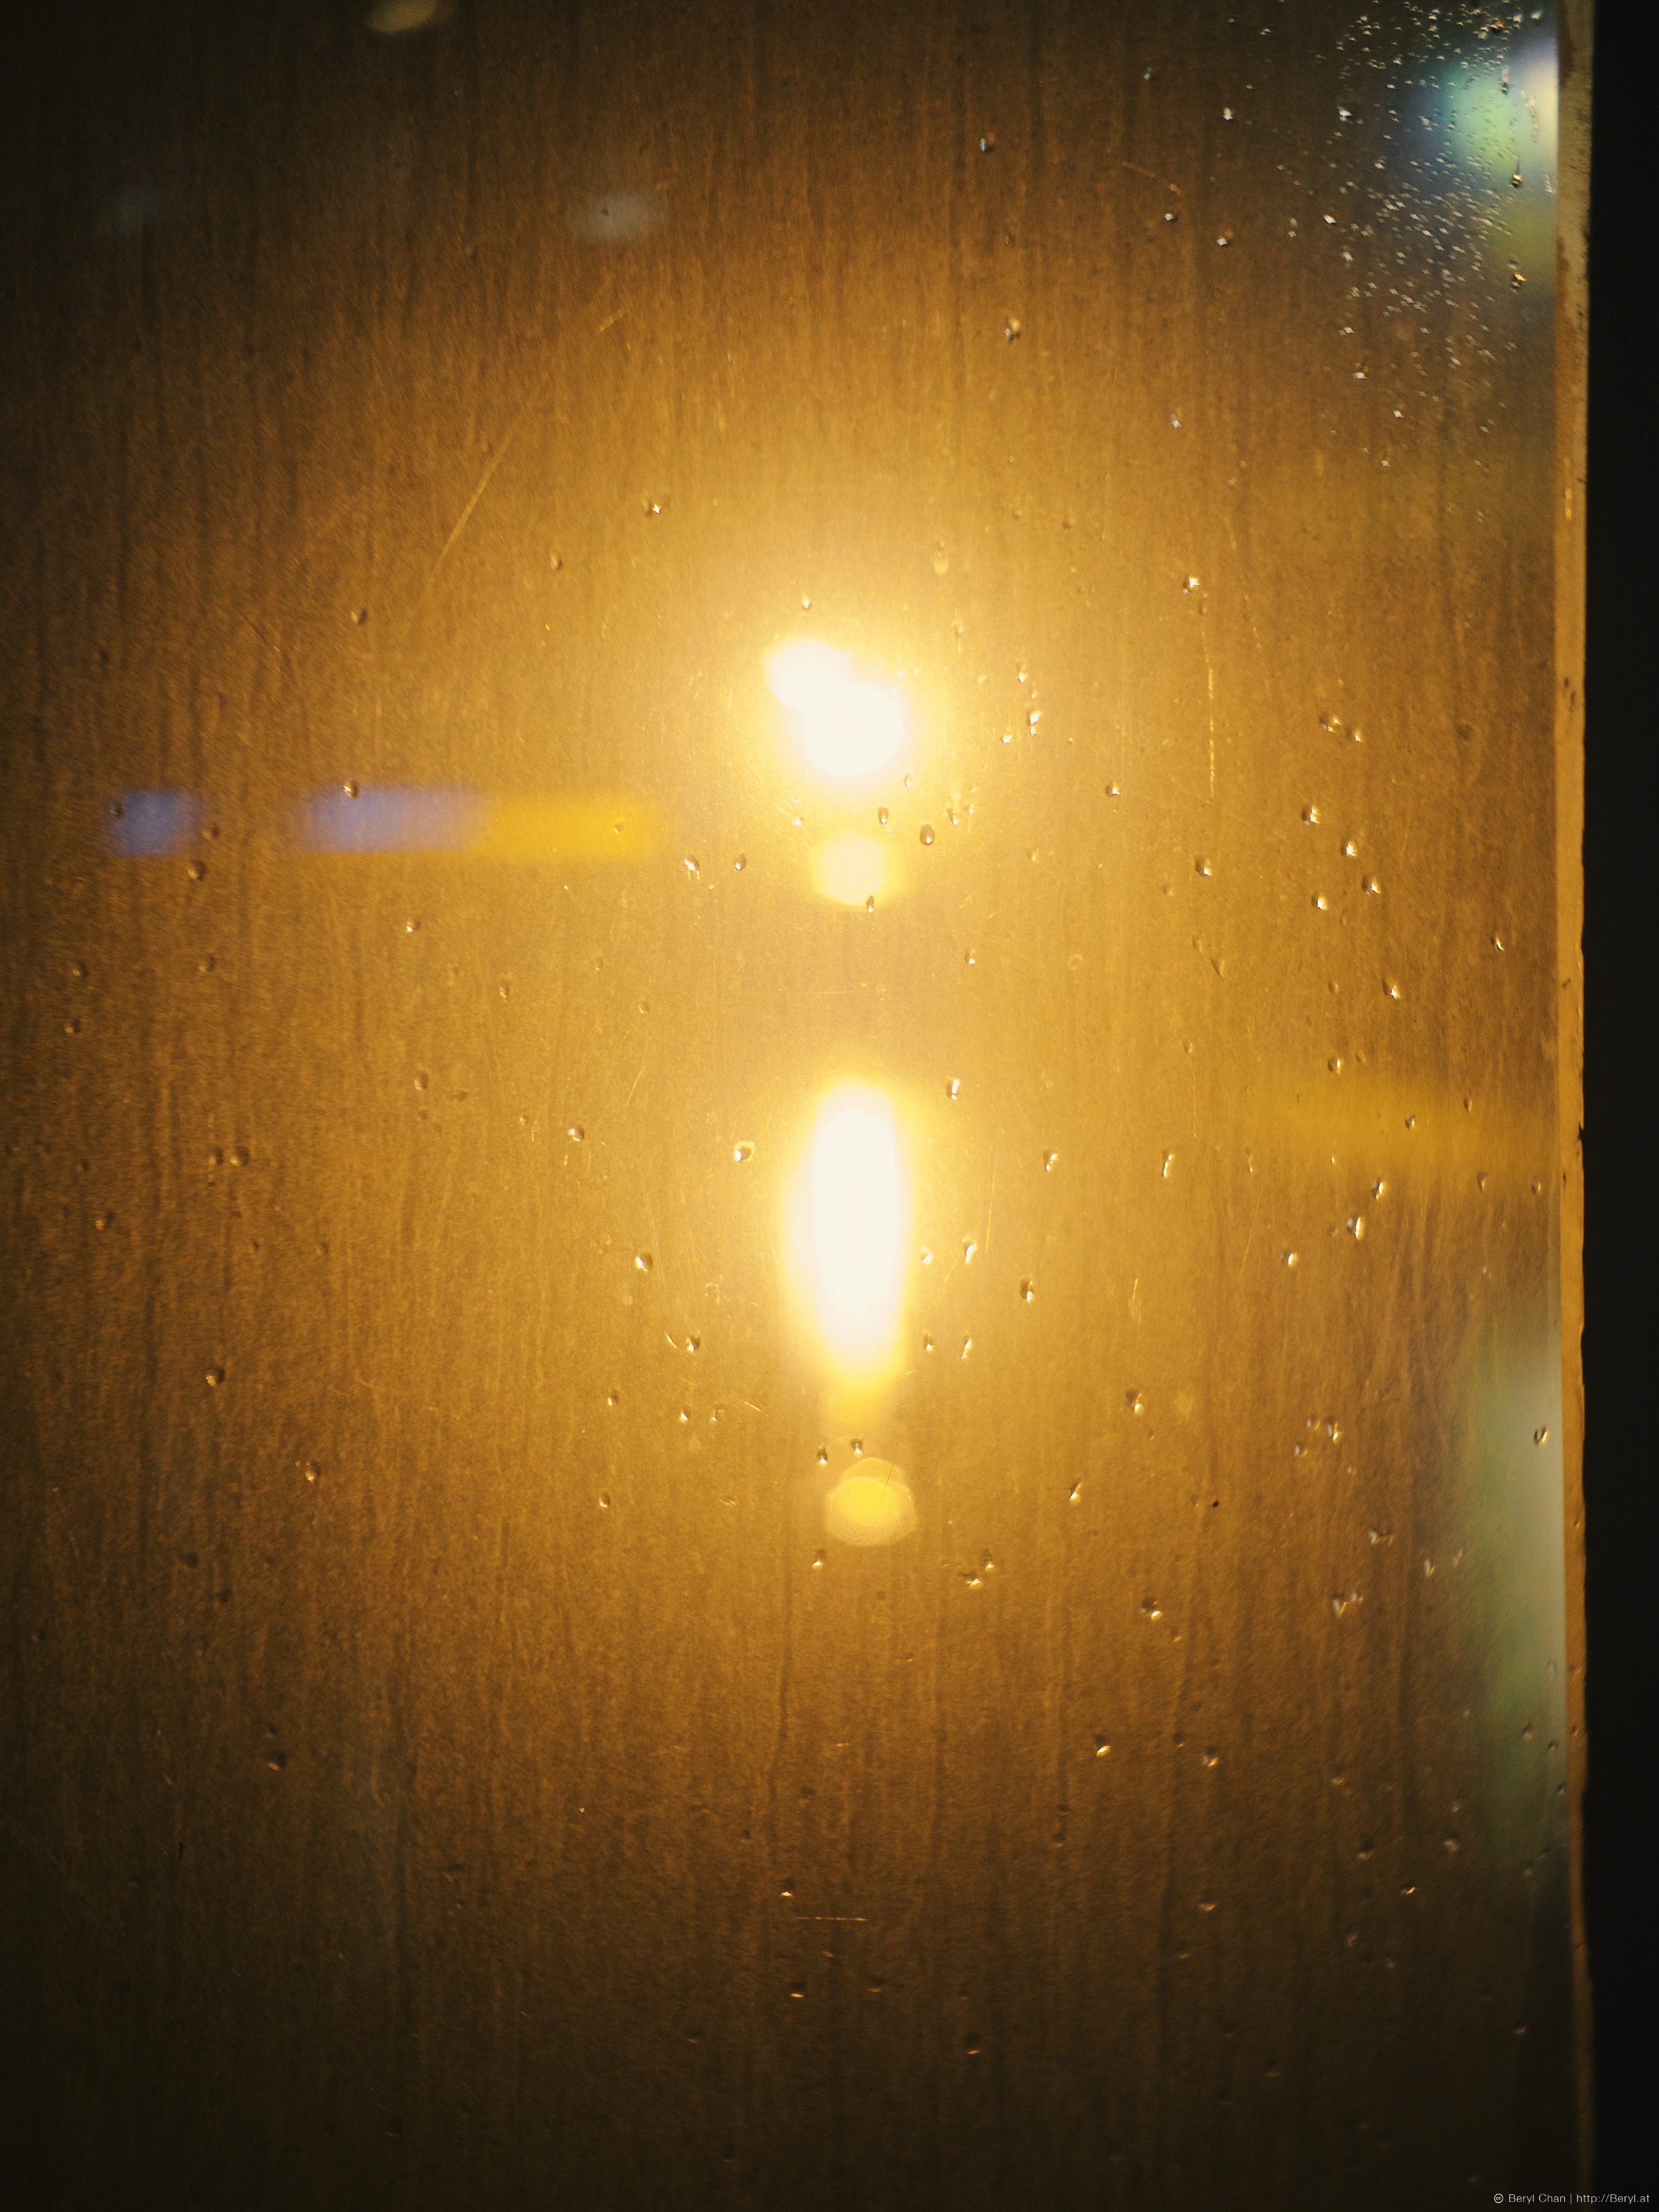
light, bokeh, blur, sun, night, warm, sunlight, rain, glass, wet, atmosphere, reflection, color, darkness, yellow, lighting, circle, rainy, lights, snapshot, 60mm, none, backlitabstract, mirrorless, shape, astronomical object